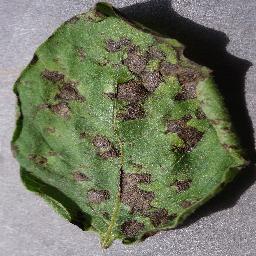
Label: Potato___Early_blight